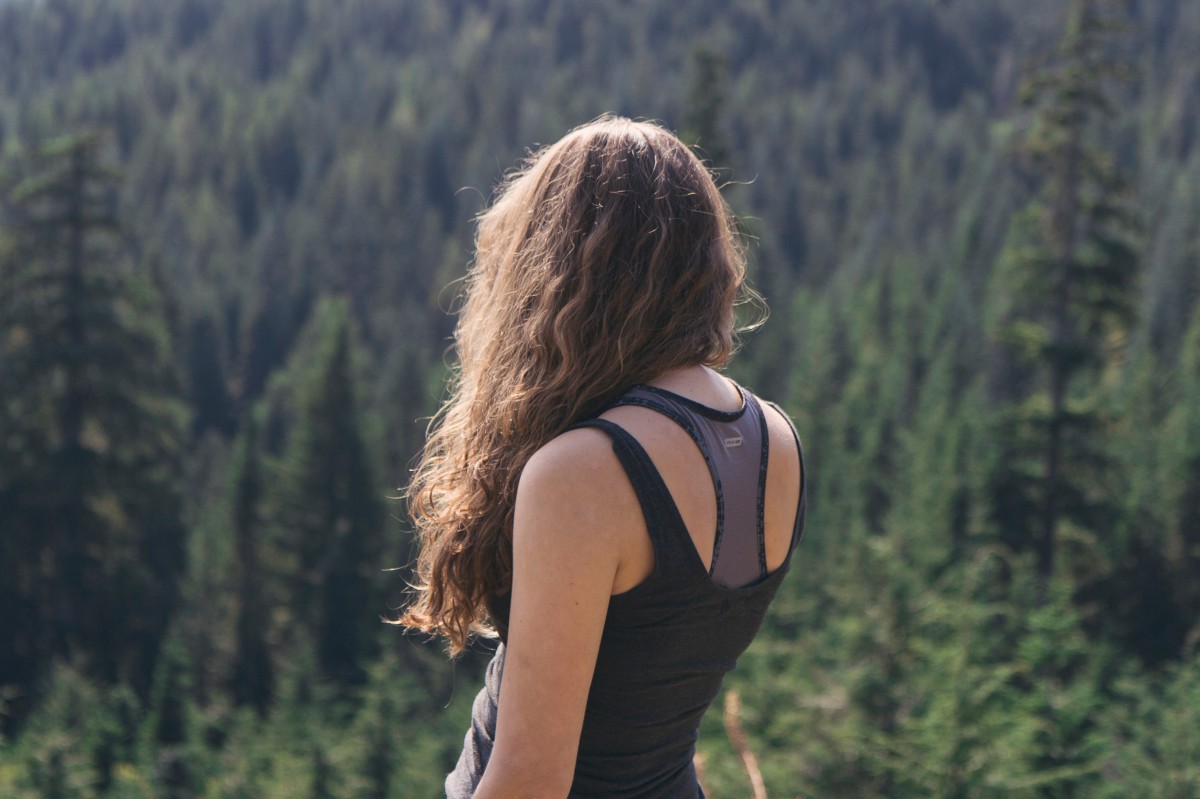
Tags: nature, forest, grass, walking, girl, woman, hiking, meadow, sunlight, spring, autumn, training, season, beauty, habitat